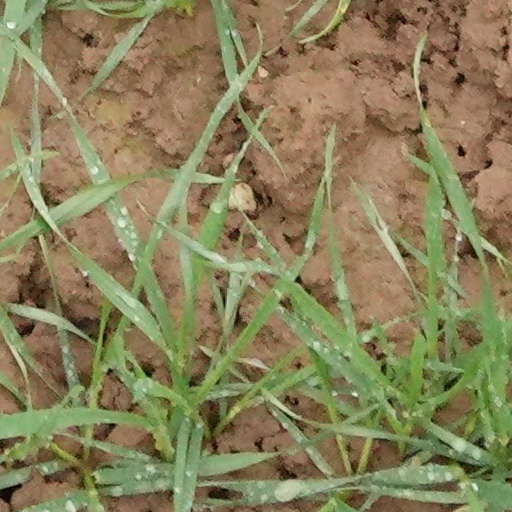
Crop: wheat